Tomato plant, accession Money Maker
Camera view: bottom (45 deg); turntable rotation: 150 degrees
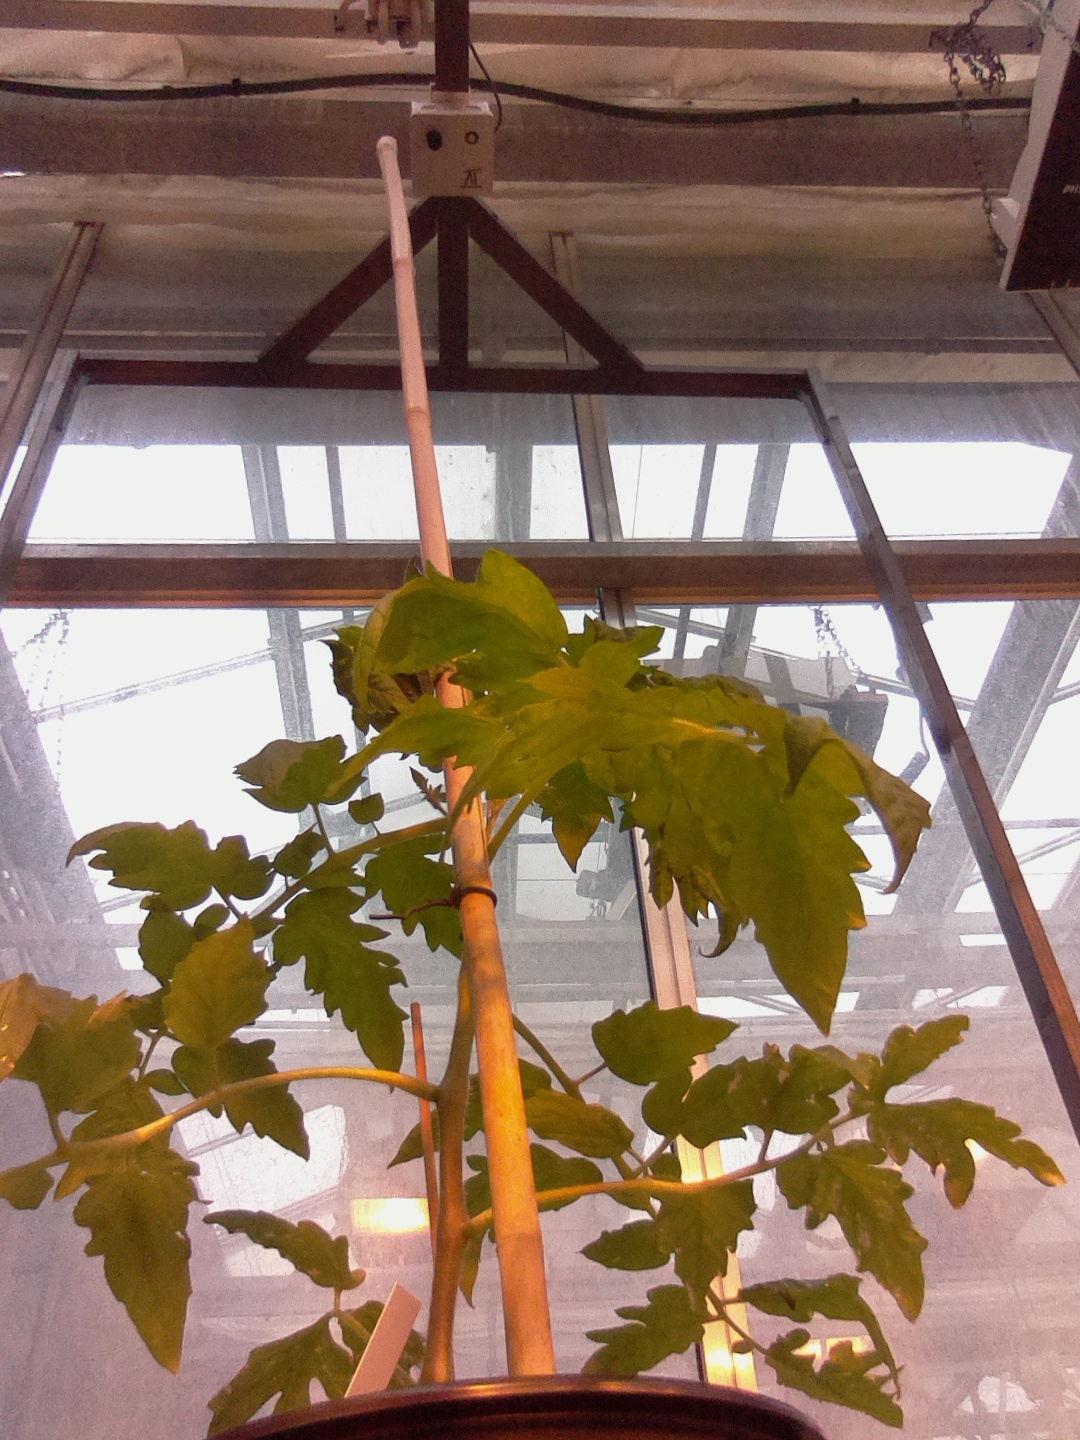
BBCH growth stage 53: 3 inflorescences visible